British Rail

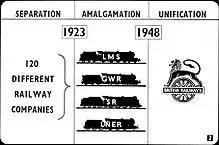
British Rail filmstrip showing how the railways were unified under BR

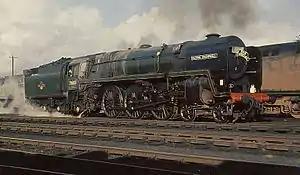
BR steam locomotive 70013 "Oliver Cromwell"

The rail transport system in Great Britain developed during the 19th century. After the grouping of 1923 under the Railways Act 1921, there were four large railway companies, each dominating its own geographic area: the Great Western Railway (GWR), the London, Midland and Scottish Railway (LMS), the London and North Eastern Railway (LNER) and the Southern Railway (SR). During World War I, the railways were under state control, which continued until 1921. Complete nationalisation had been considered, and the Railways Act 1921 is sometimes considered as a precursor to that, but the concept was rejected. Nationalisation was subsequently carried out after World War II, under the Transport Act 1947. This Act made provision for the nationalisation of the network as part of a policy of nationalising public services by Clement Attlee's Labour Government. British Railways came into existence as the business name of the Railway Executive of the British Transport Commission (BTC) on 1 January 1948 when it took over the assets of the Big Four.